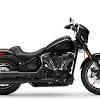
Vehicle type: Motorcycles